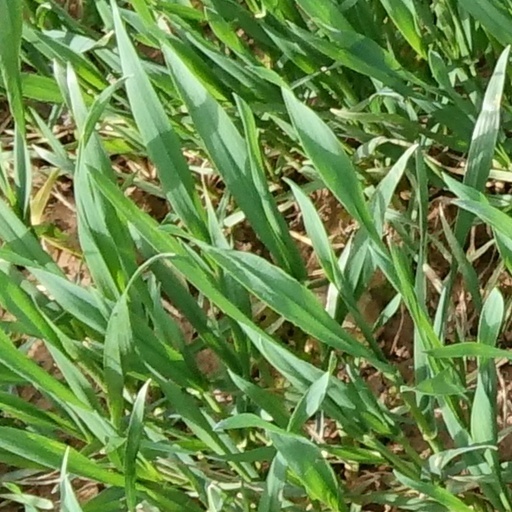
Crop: wheat